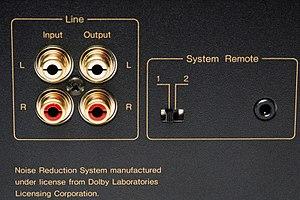
Entrée et sortie ligne d'un magnétocassette
En électroacoustique, le niveau ligne, en anglais line level, désigne l'amplitude d'un signal électrique, utilisé pour transmettre le son analogique entre équipements : lecteur de CD ou de DVD, amplificateur audio, carte son, console de mixage, etc. En pratique, est considérée comme niveau ligne toute liaison audio analogique, en dehors de celles faisant intervenir des transducteurs : phonocapteur, microphone, haut-parleurs. Il s'agit du niveau standard permettant l'interconnexion d'appareils de marques et d'origines différentes.